Lac (resin)

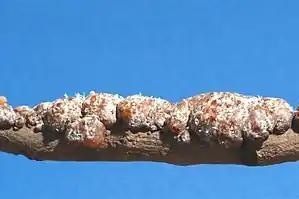
Lac tubes created by "Kerria lacca"

Lac is the resinous secretion of a number of species of lac insects, of which the most commonly cultivated is "Kerria lacca".